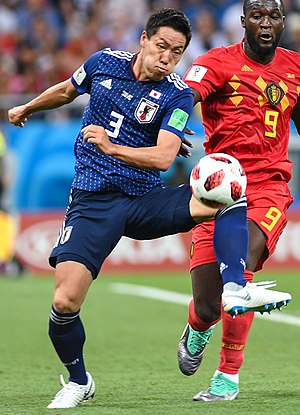
Gen Shoji
Gen Shoji er en japansk fodboldspiller.